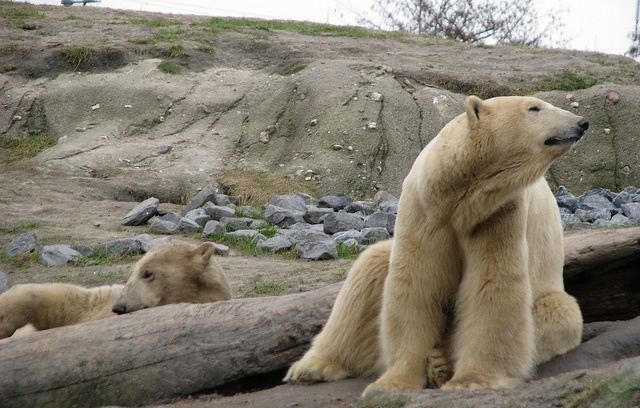
Two brown bears resting in rocky area next to a fallen tree.
two polar bears laying and sitting on wood and rock
Two polar bears sitting a barren outdoor setting.
Two polar bears near each other by a log laying on the ground
Two polar bears lounge on the ground of an enclosure.